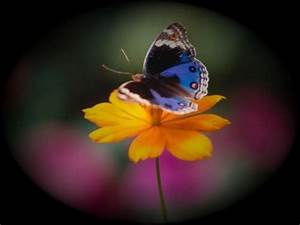
Label: butterfly